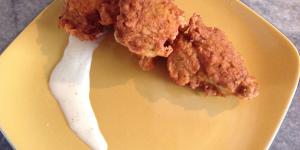
croquetas de pollo y jengibre